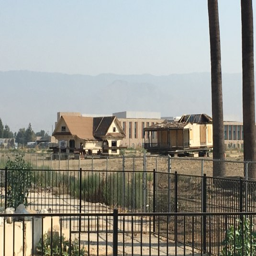
both pieces of the house sit awaiting restoration .